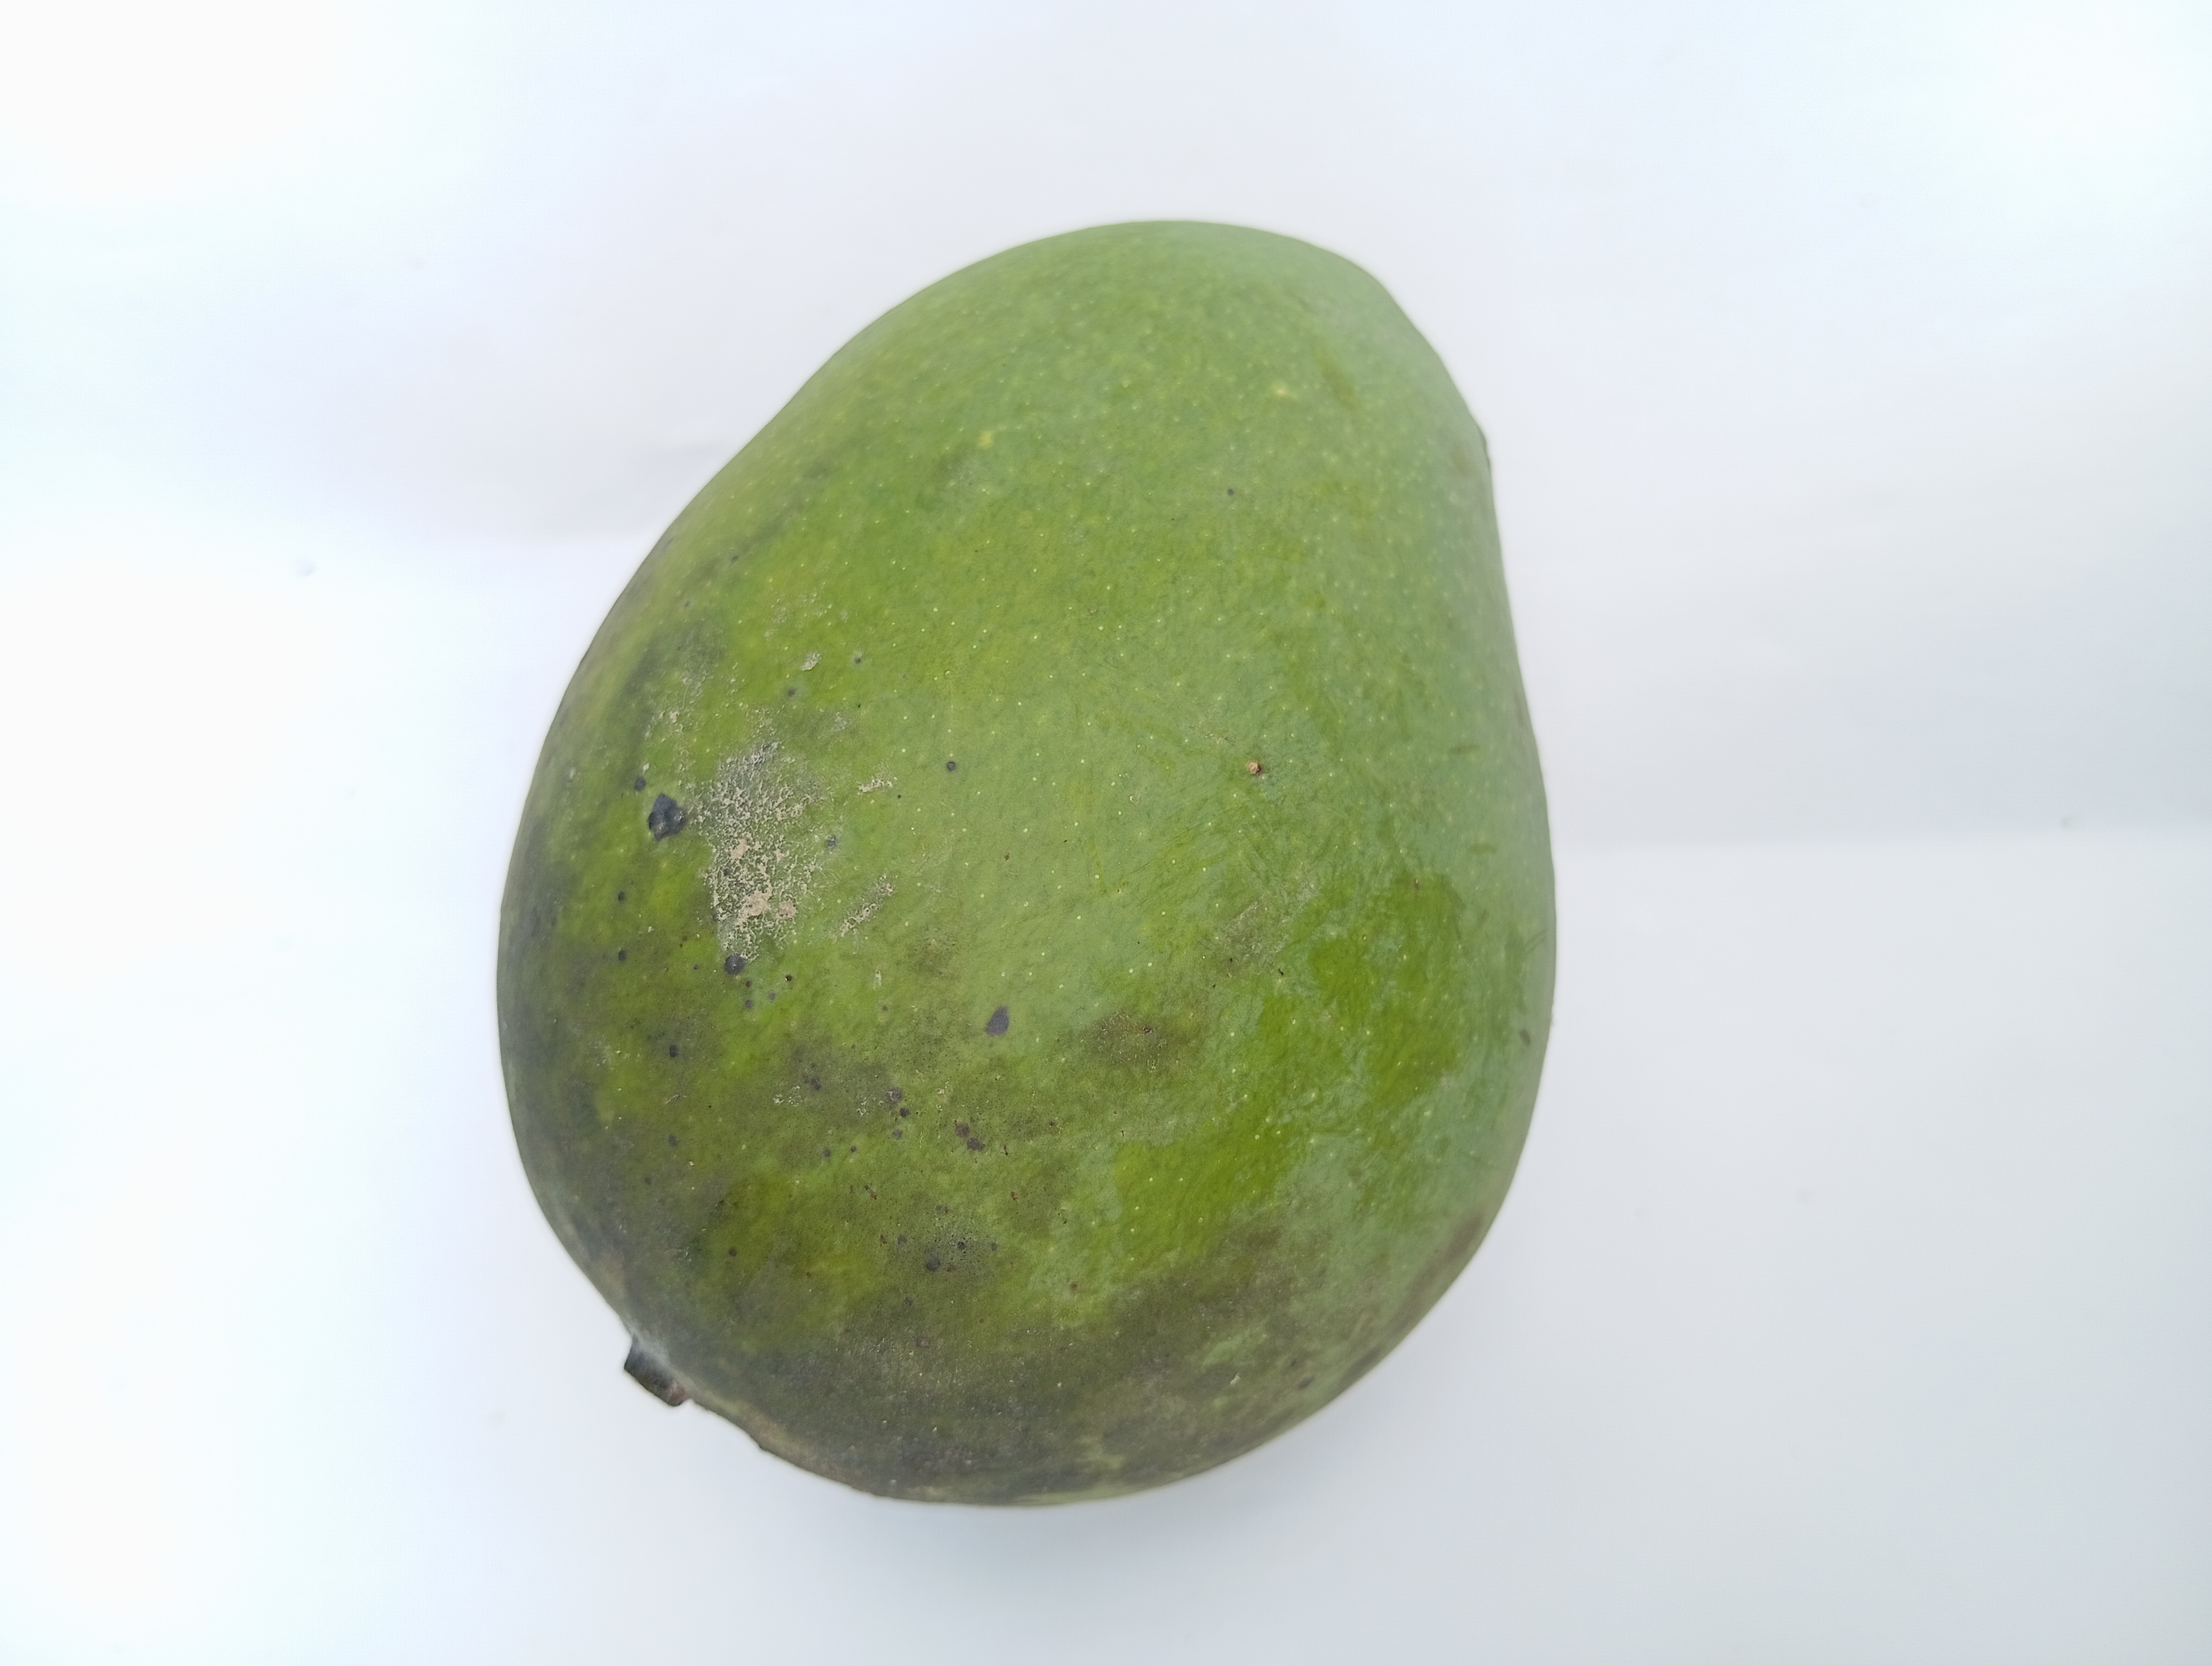
Mango variety: Harivanga